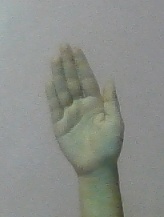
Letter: seen